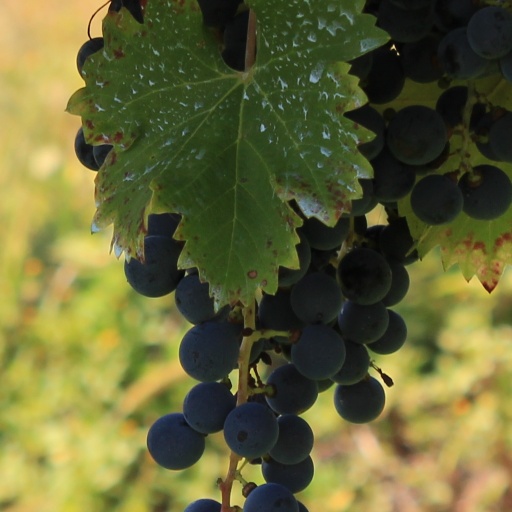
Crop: grape